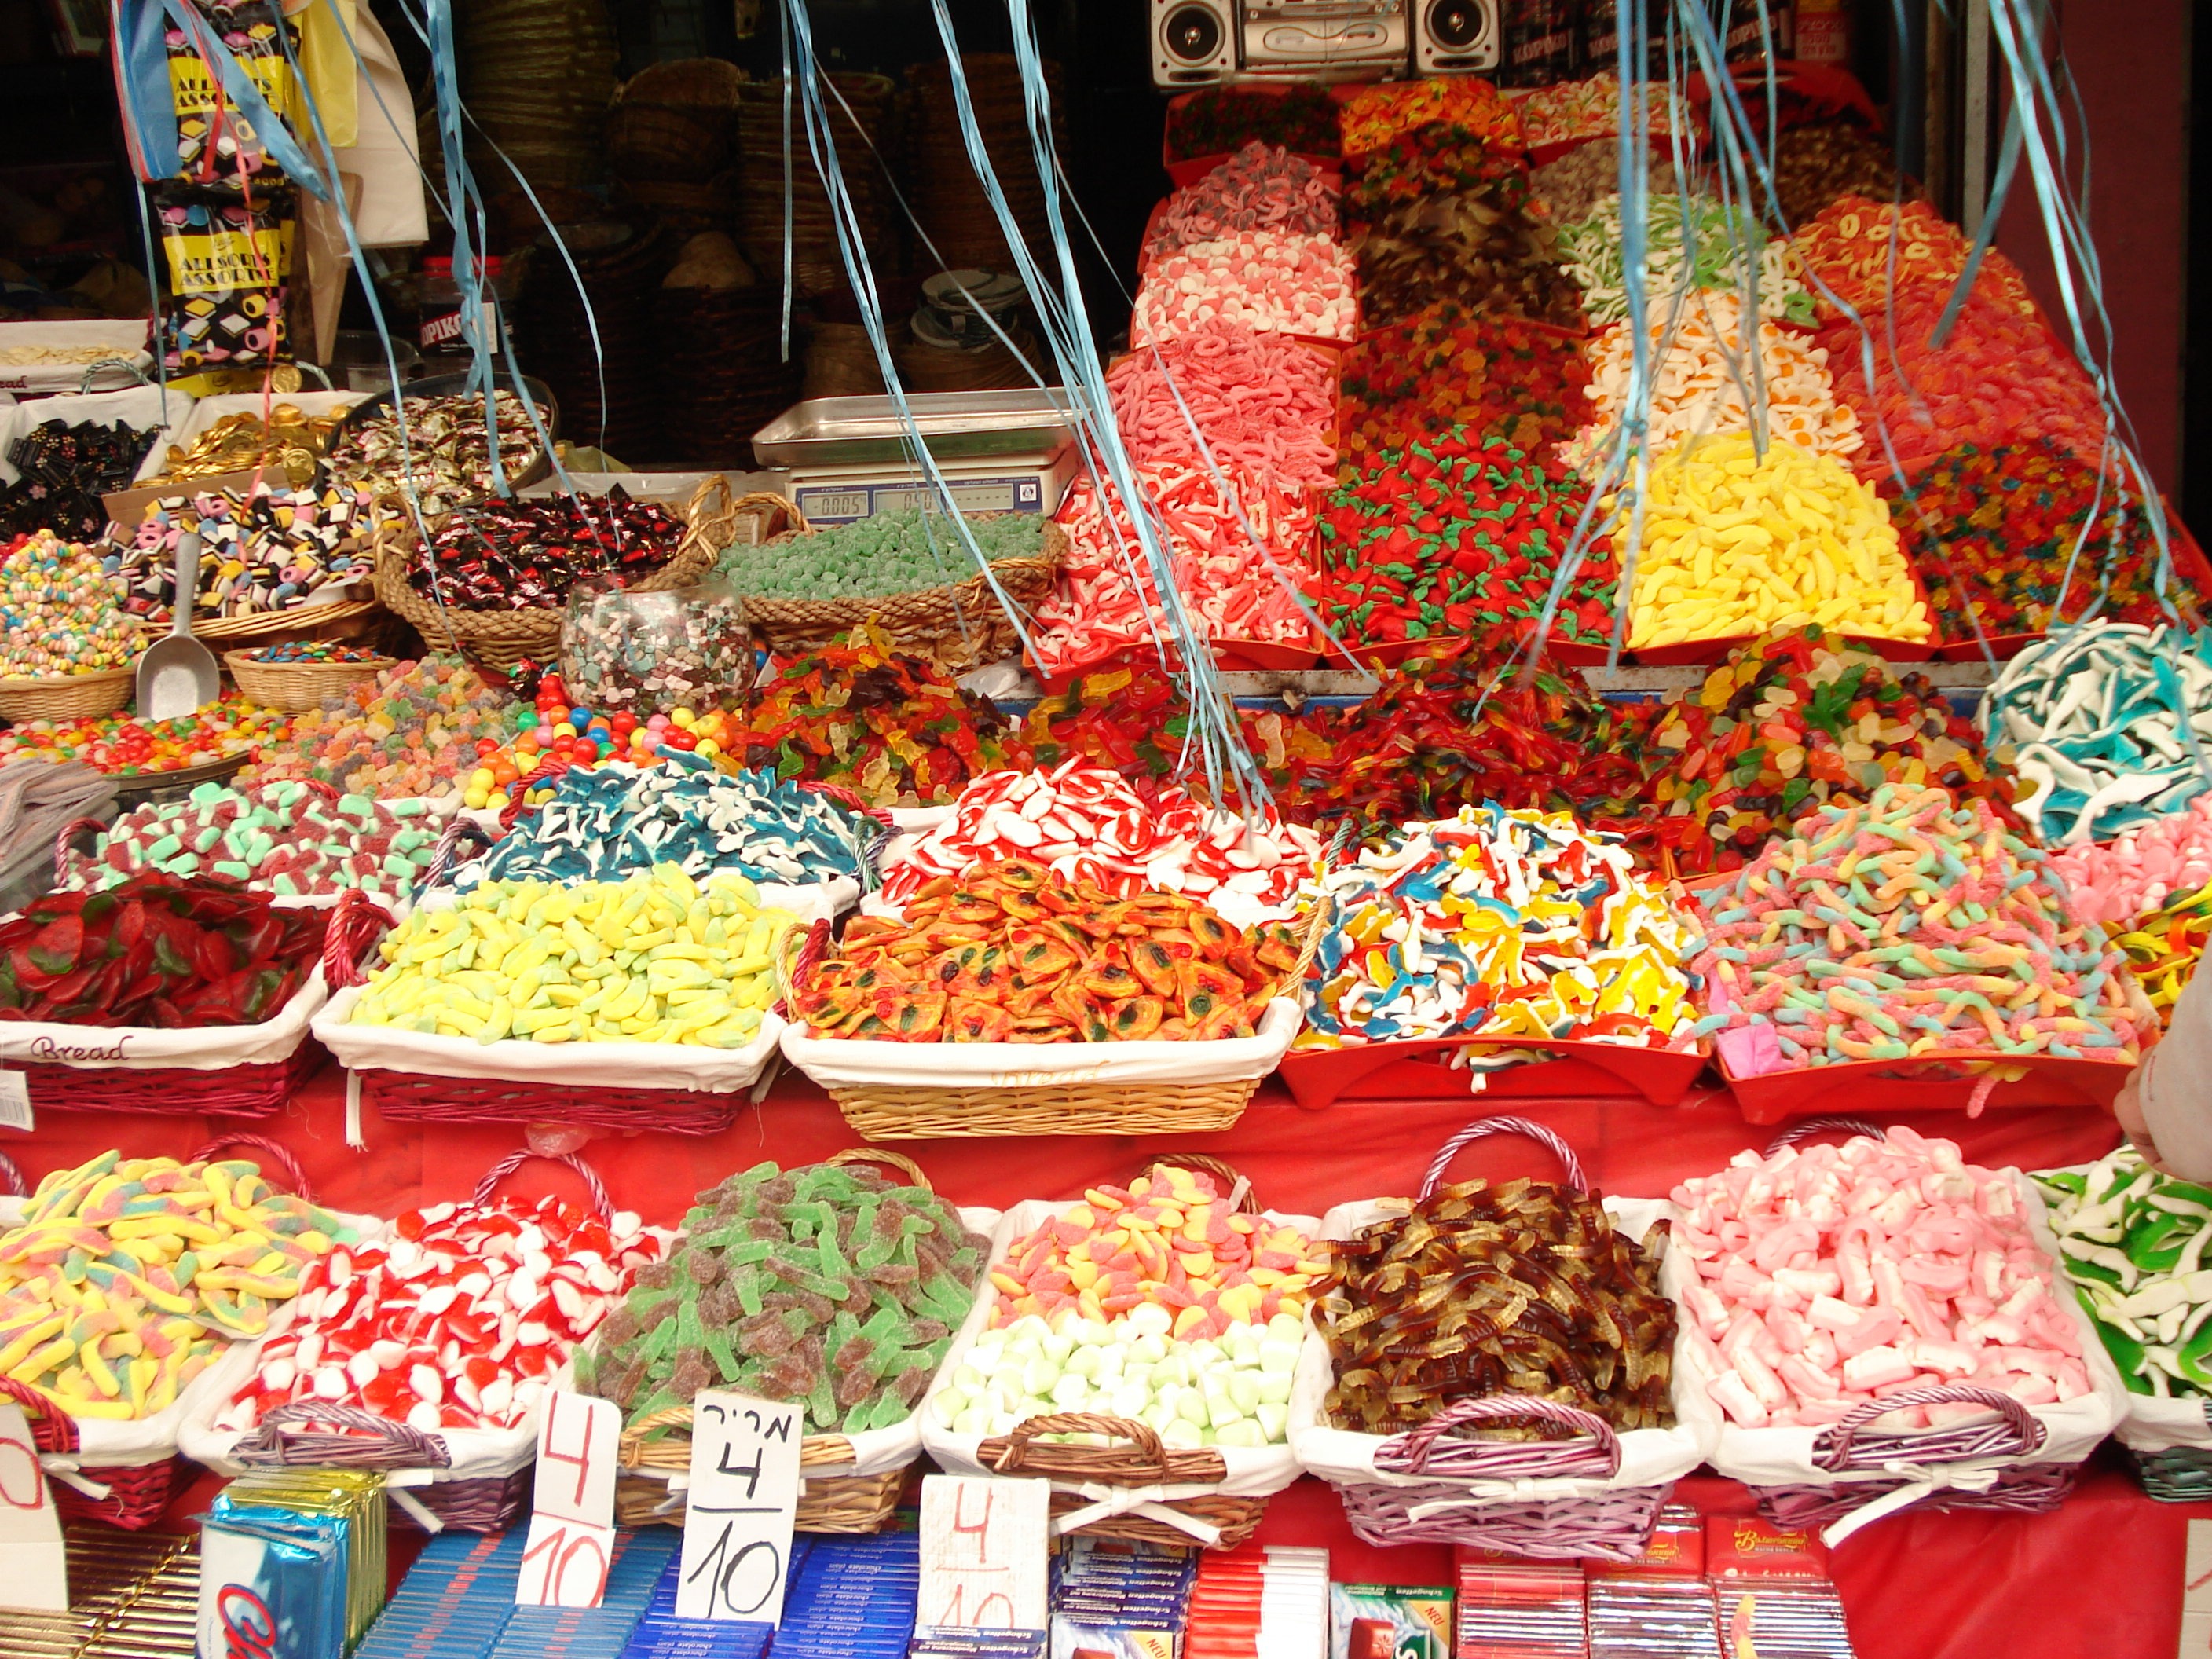
city, food, vendor, bazaar, market, marketplace, dessert, public space, colors, candy, human settlement, greengrocer